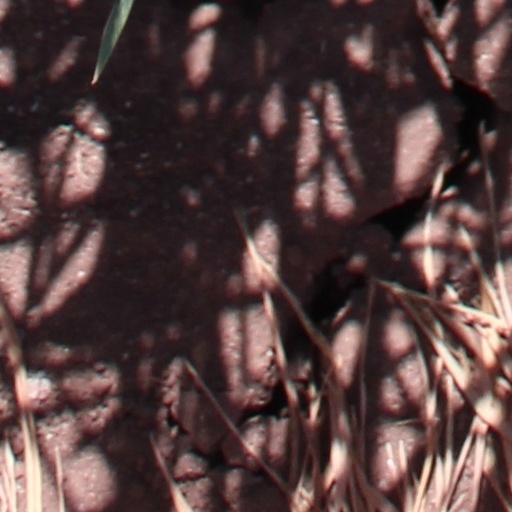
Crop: wheat